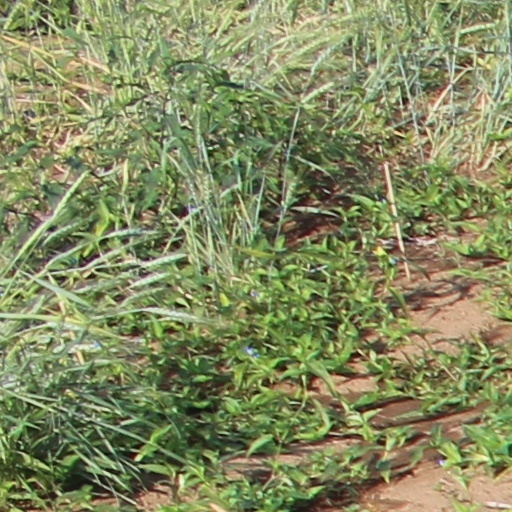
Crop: wheat